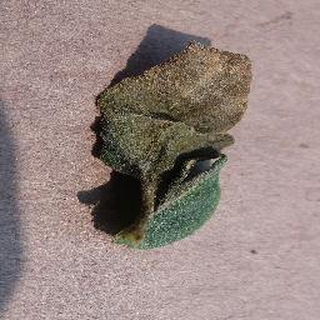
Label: tomato_late_blight